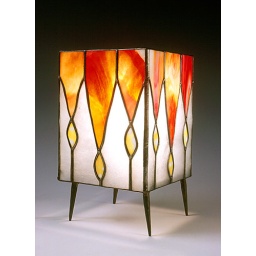
Stained glass lamp (made by me) on hand-forged metal base (made by a friend).